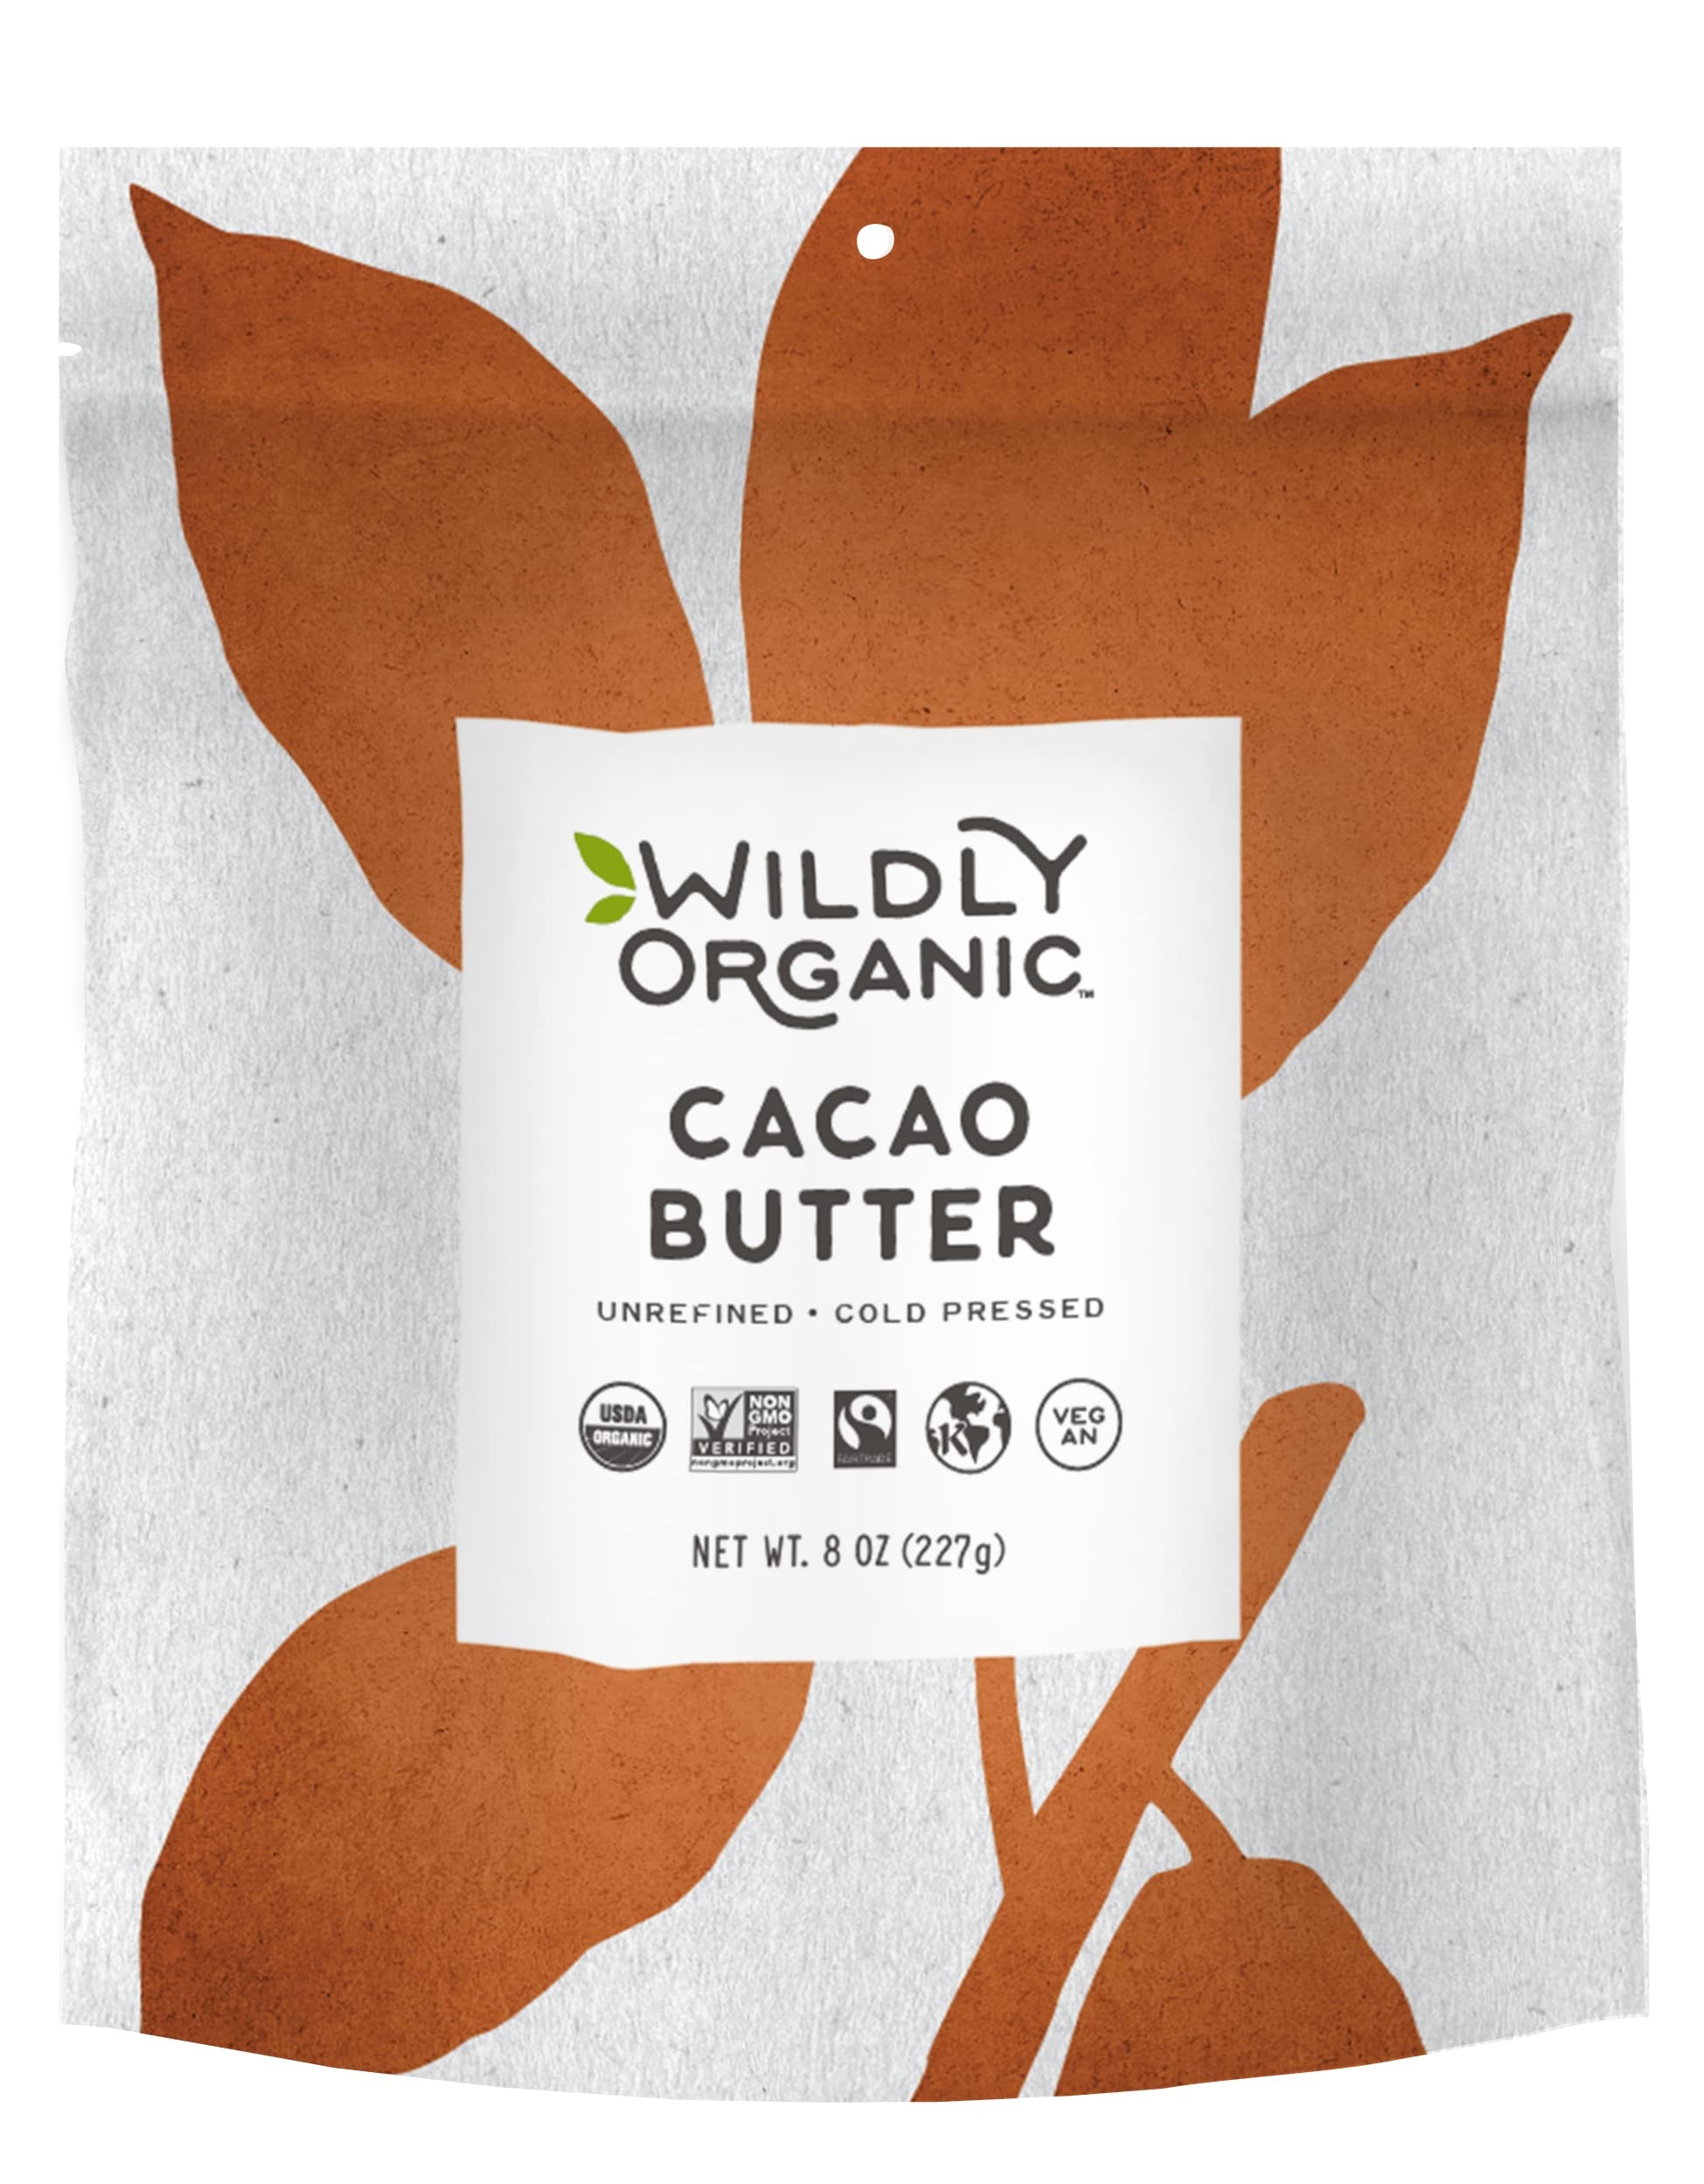
Item Name: Raw Cacao Butter - Fairtrade certified & USDA Organic, Non-GMO, Kosher, Vegan - Smooth & Delicious- Wildly Organic - 8 Ounces
Bullet Point 1: Cold–pressed, unrefined oil from cacao beans. Comes in 8 oz poured block
Bullet Point 2: This Fairtrade cacao butter is perfect for making chocolate or baking.
Bullet Point 3: This cacao butter is highly stable and it remains raw as throughout its production.
Bullet Point 4: For best culinary results melt the cacao butter in a double boiler and remove from heat promptly.
Bullet Point 5: Often used to promote healthy skin, and will melt at skin temperature.
Value: 8.0
Unit: Ounce

Price: 24.16